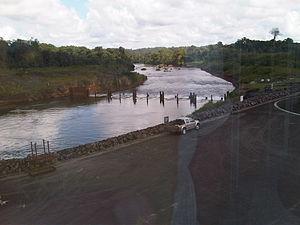
Système d'oxygénation des eaux en aval du barrage de Petit-Saut (Guyane)
La Guyane fait partie des zones non interconnectées au réseau électrique métropolitain français qui disposent d’une législation spécifique concernant la production et la distribution d’électricité. Étant électriquement isolées, ces zones doivent produire elles-mêmes l’énergie qu’elles consomment.
Le barrage de Petit-Saut est un barrage hydroélectrique français situé dans le département de la Guyane entre les communes de Sinnamary et de Saint-Élie.